Nishiōji Station

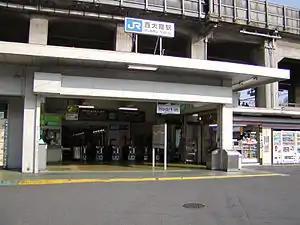
Entrance to the station

is a railway station located in Minami-ku, Kyoto, Japan. It serves the JR Kyoto Line (Tōkaidō Main Line) of West Japan Railway Company. The distances to major stations are to Kyoto Station, to Osaka Station and to Tokyo Station.